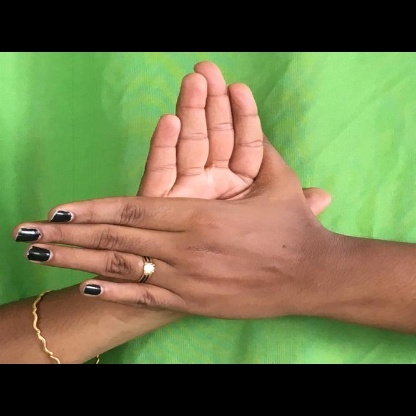
Mudra: Chakra